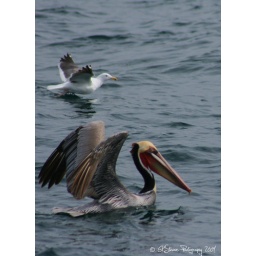
A brown pelican and sea gull taking off from the water near Newport, Ca